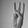
ASL letter: W